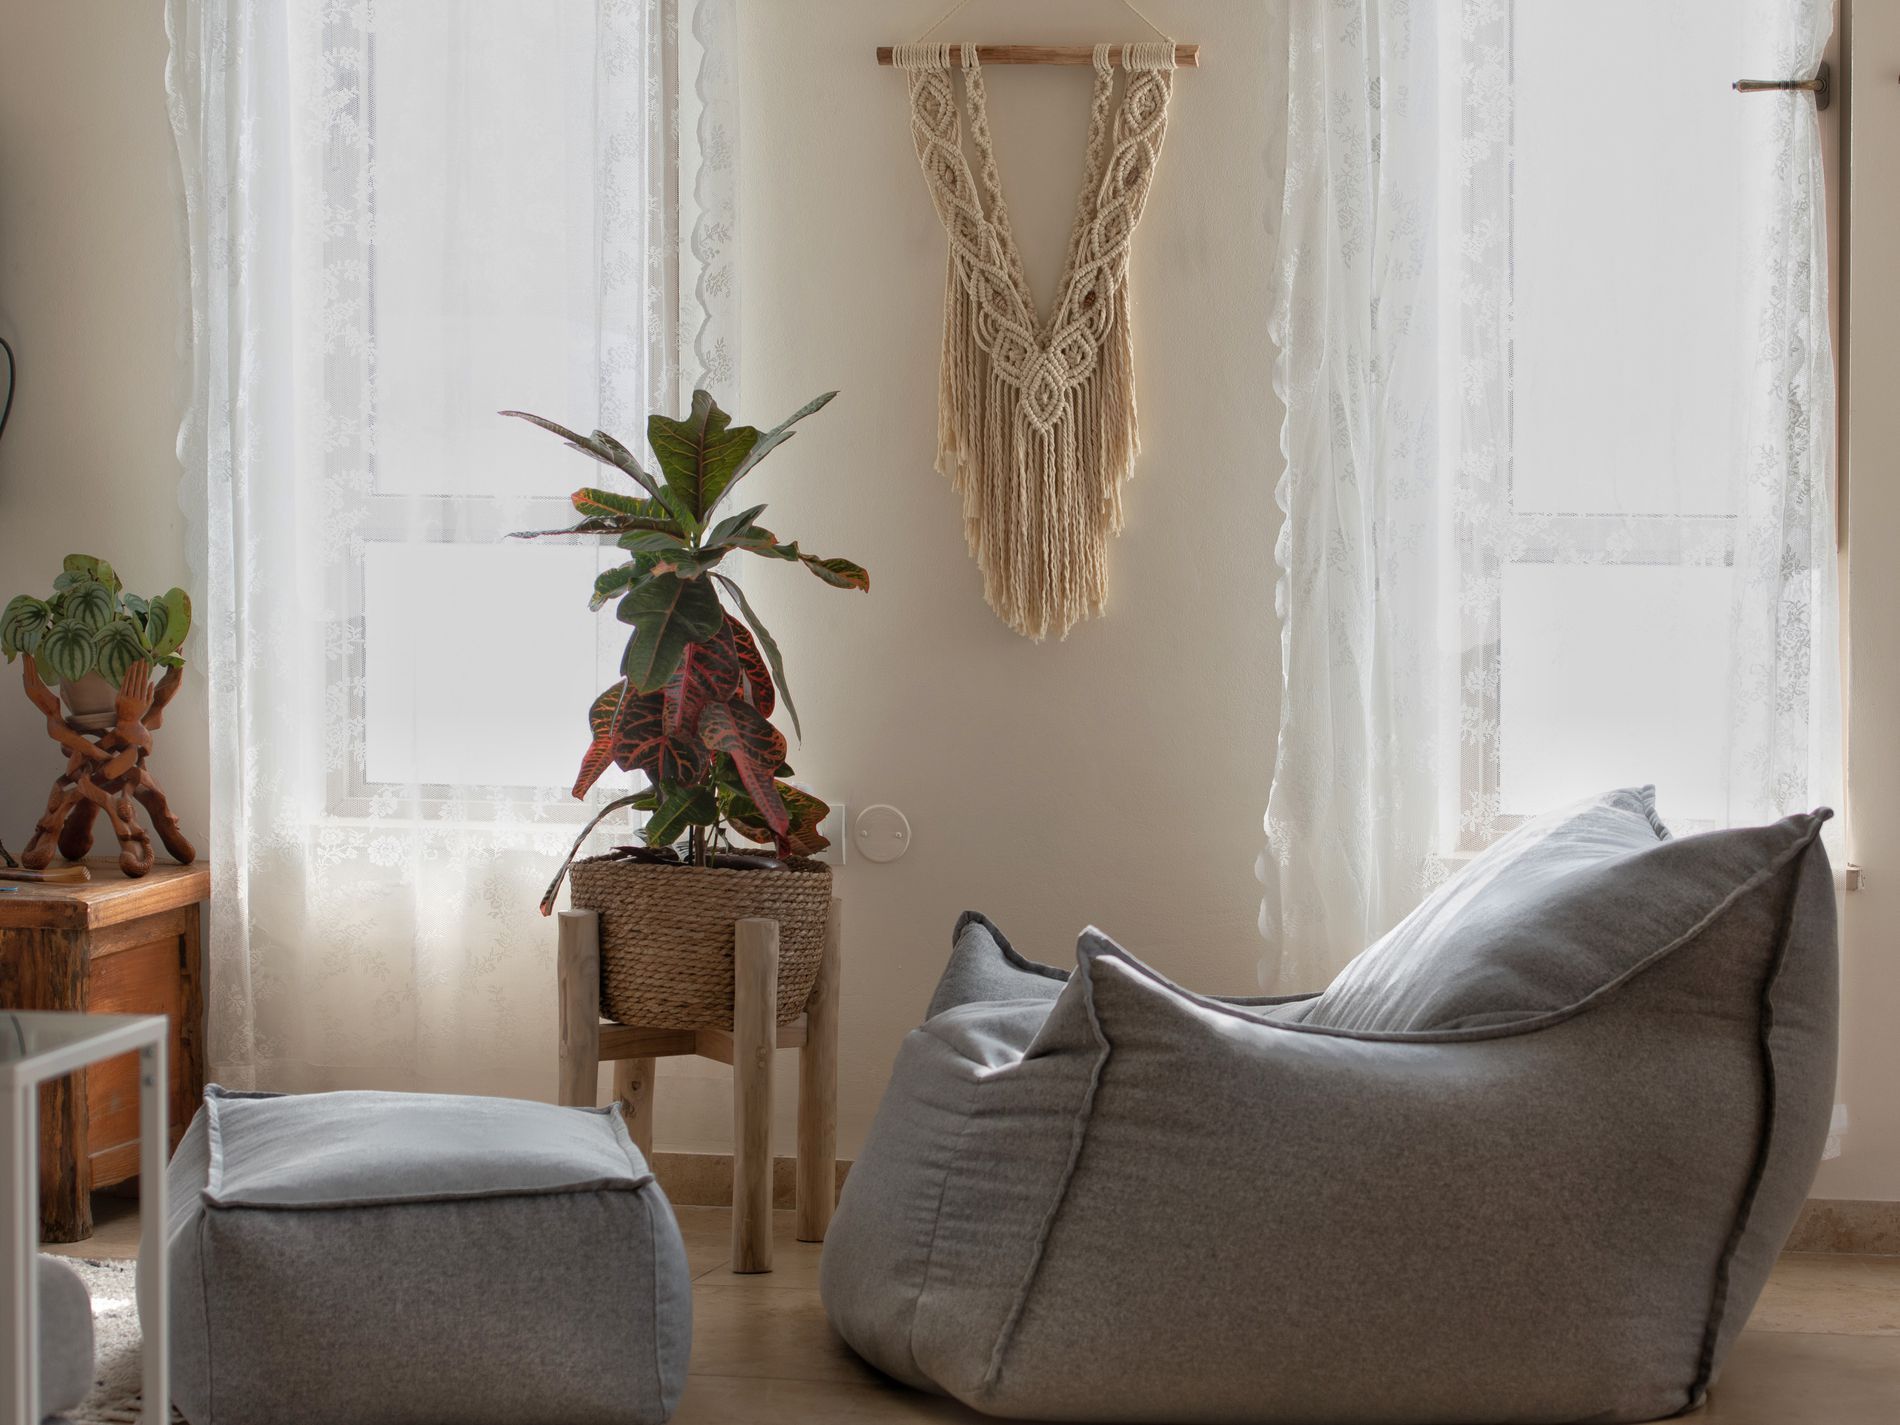
Living room
living room with three bean bags and three tables with two plants and their holders and two windows with curtains on them and macrame decor hanging on the wall and a rug on the floor.
A landscape photo captured from a point of view angle for a living room with beanbags, plants, tables, windows with curtains, and a macrame wall decor. With a multicolor color palette for the room in daylight, its colors inspire calmness and give a peaceful atmosphere to the scene.
Labels: Furniture, Plant, Bean Bag, Room, Curtain, Table, macrame wall decor, rug, plant holder, Window
Camera: NIKON CORPORATION NIKON D7500
Lens: 70.0-200.0 mm f/2.8, AF-S Nikkor 70-200mm f/2.8G ED VR II
Aperture: F3.5
Exposure: 1/100 sec
ISO: 125
Focal length: 70.0 mm